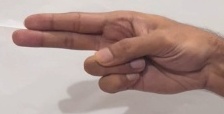
ASL sign: H